Kilver Court

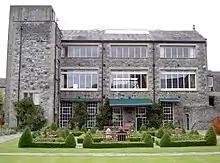
Kilver Court

Kilver Court is a historic house and gardens in Shepton Mallet in the English county of Somerset. The River Sheppey powered textile mills and it later became a factory, the headquarters of the Showerings brewing business (later part of Allied Domecq), and then the headquarters of a leather-goods manufacturer, Mulberry. It is now used as a shopping centre.